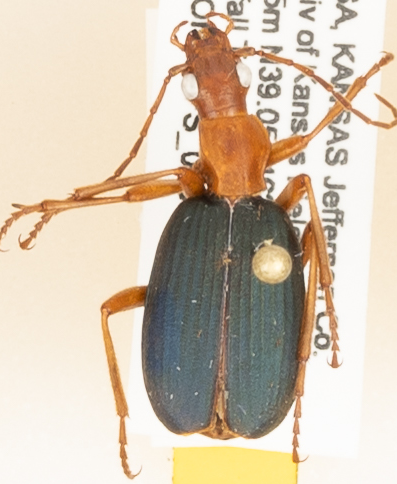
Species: Brachinus alternans
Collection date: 2019-07-23
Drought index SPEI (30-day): -0.628
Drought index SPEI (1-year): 1.45
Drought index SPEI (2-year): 0.71